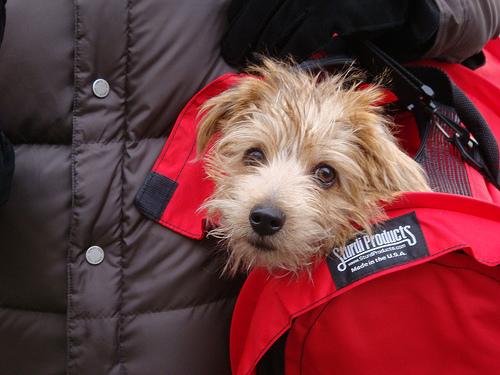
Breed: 203-n000027-Norfolk_terrier